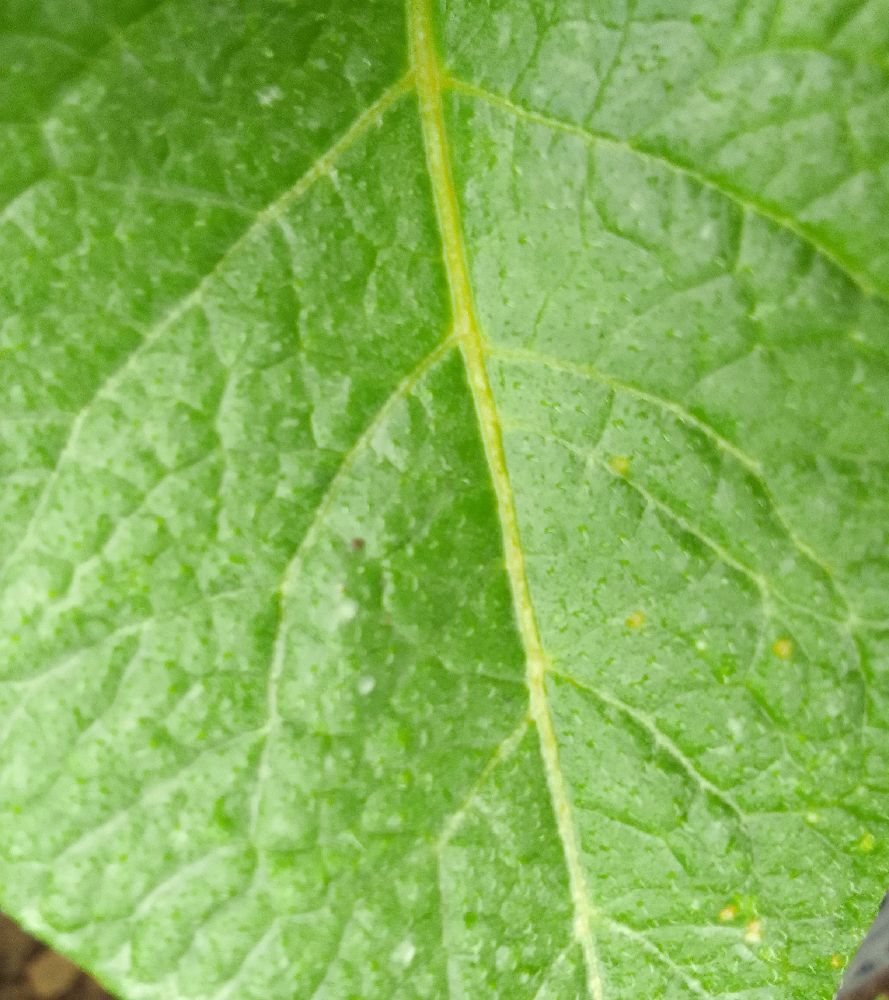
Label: Healthy